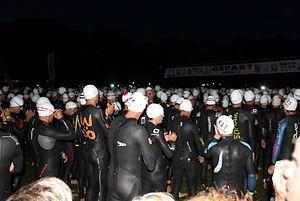
Depart nocturne Embrunman 2014
Le triathlon est une discipline sportive constituée de trois épreuves d'endurance enchaînées : natation, cyclisme et course à pied. Sa forme moderne apparaît officiellement aux États-Unis en 1974 et se développe depuis dans le monde entier. Se pratiquant sur des distances très variées, le triathlon devient discipline olympique en l'an 2000 aux Jeux de Sydney sur la distance standard de 1 500 mètres de natation, 40 kilomètres de vélo et 10 kilomètres de course à pied. Il est géré et structuré au niveau mondial par la Fédération internationale de triathlon (ITU) et un ensemble de fédérations continentales et nationales qui déclinent selon leurs spécificités les règles générales édictées par l’ITU.
L'Embrunman, anciennement connu sous l'orthographe d'Embrun Man, est un triathlon très longue distance qui se court autour d'Embrun, dans les Hautes-Alpes, en France. Les triathlètes doivent y enchaîner 3,8 km de natation, 186 km de vélo avec un passage au sommet du col d'Izoard et un marathon avant de franchir la ligne d'arrivée, ce qui représente une distance totale de 232 kilomètres. L'épreuve, par les dénivelés qu'elle propose, tant dans sa partie cyclisme que course à pied, est réputée pour être l'une des plus difficiles au monde.